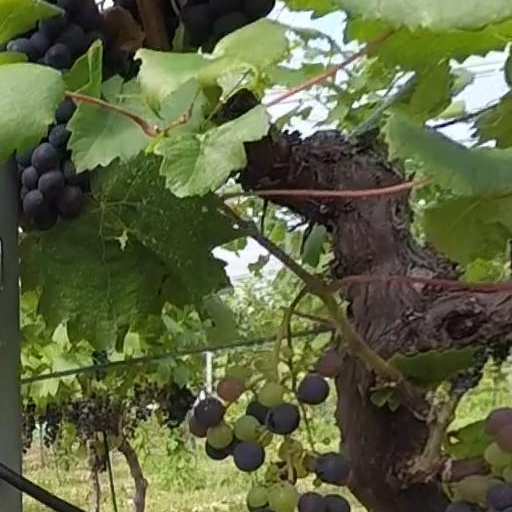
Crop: grape